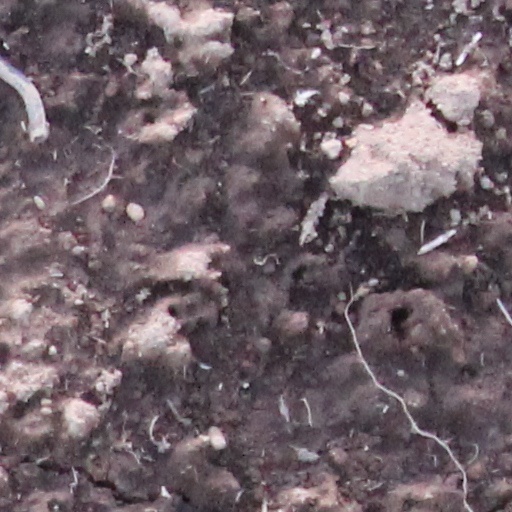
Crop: wheat